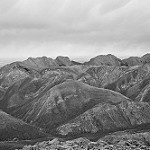
Label: B & W